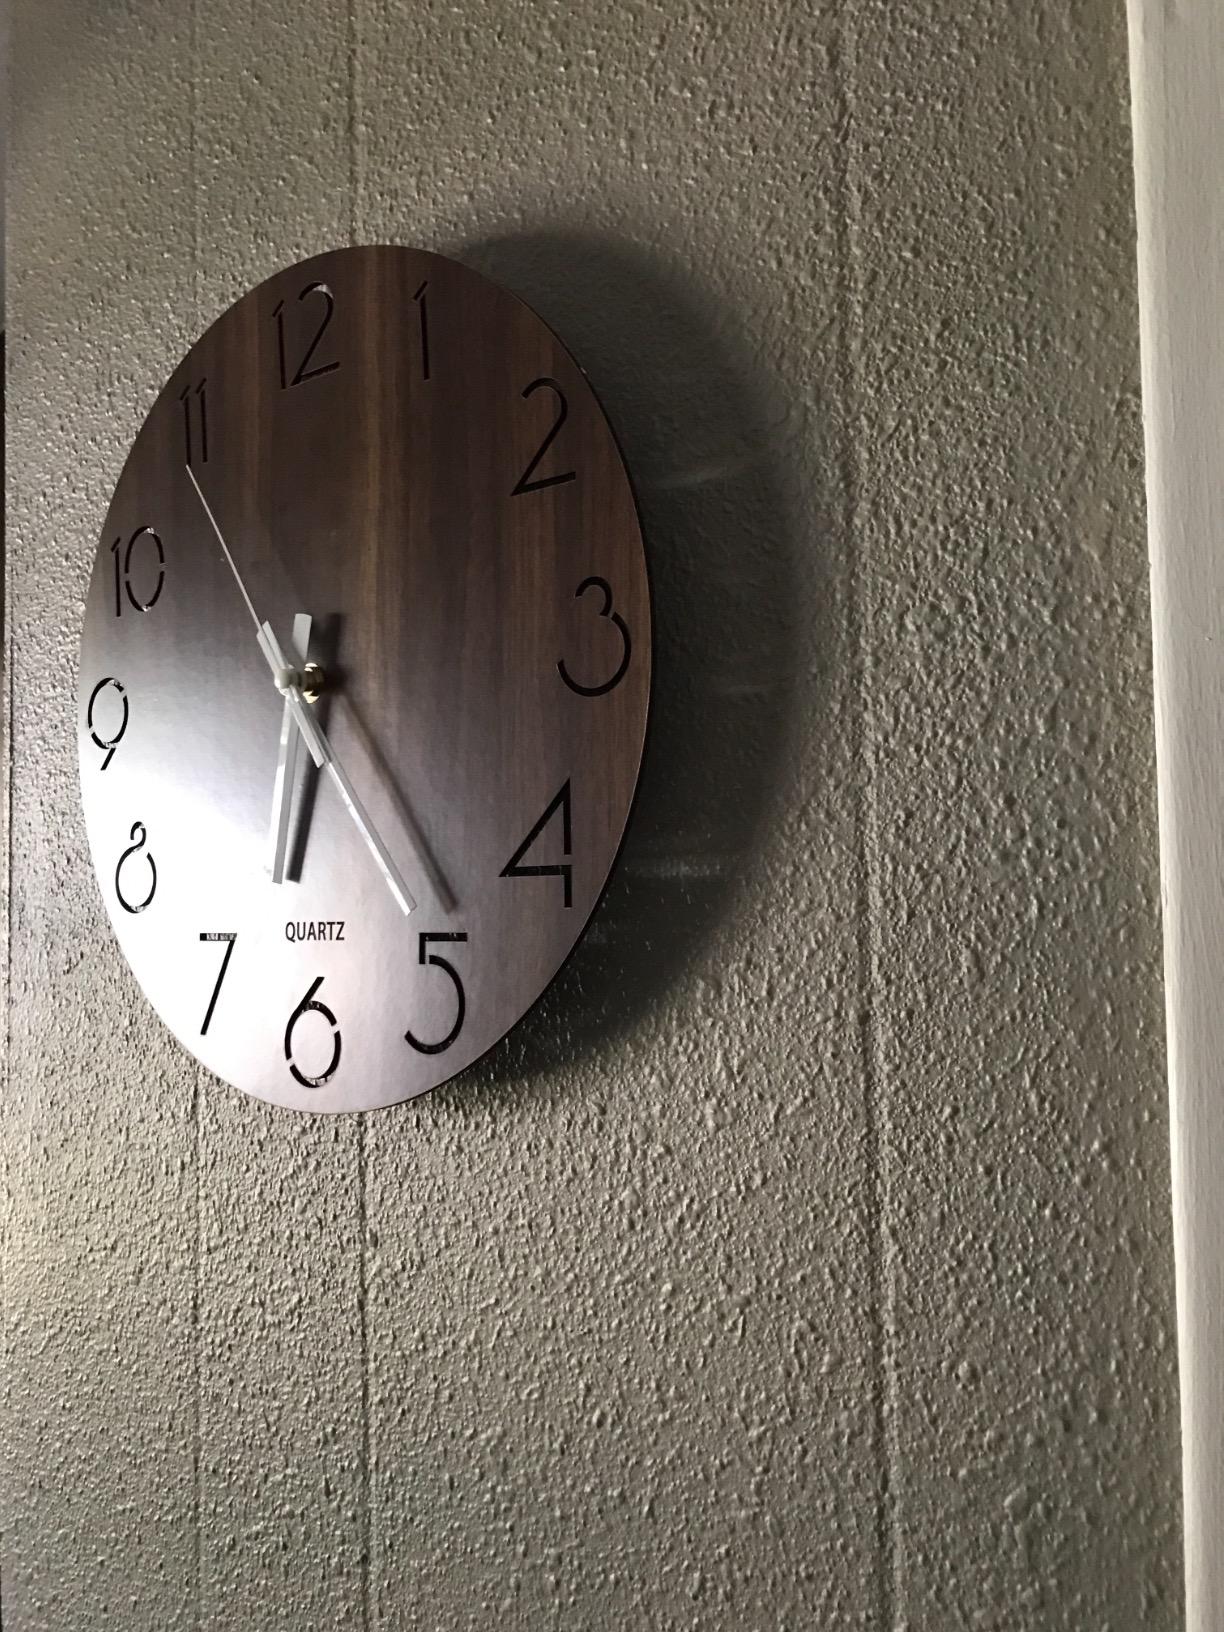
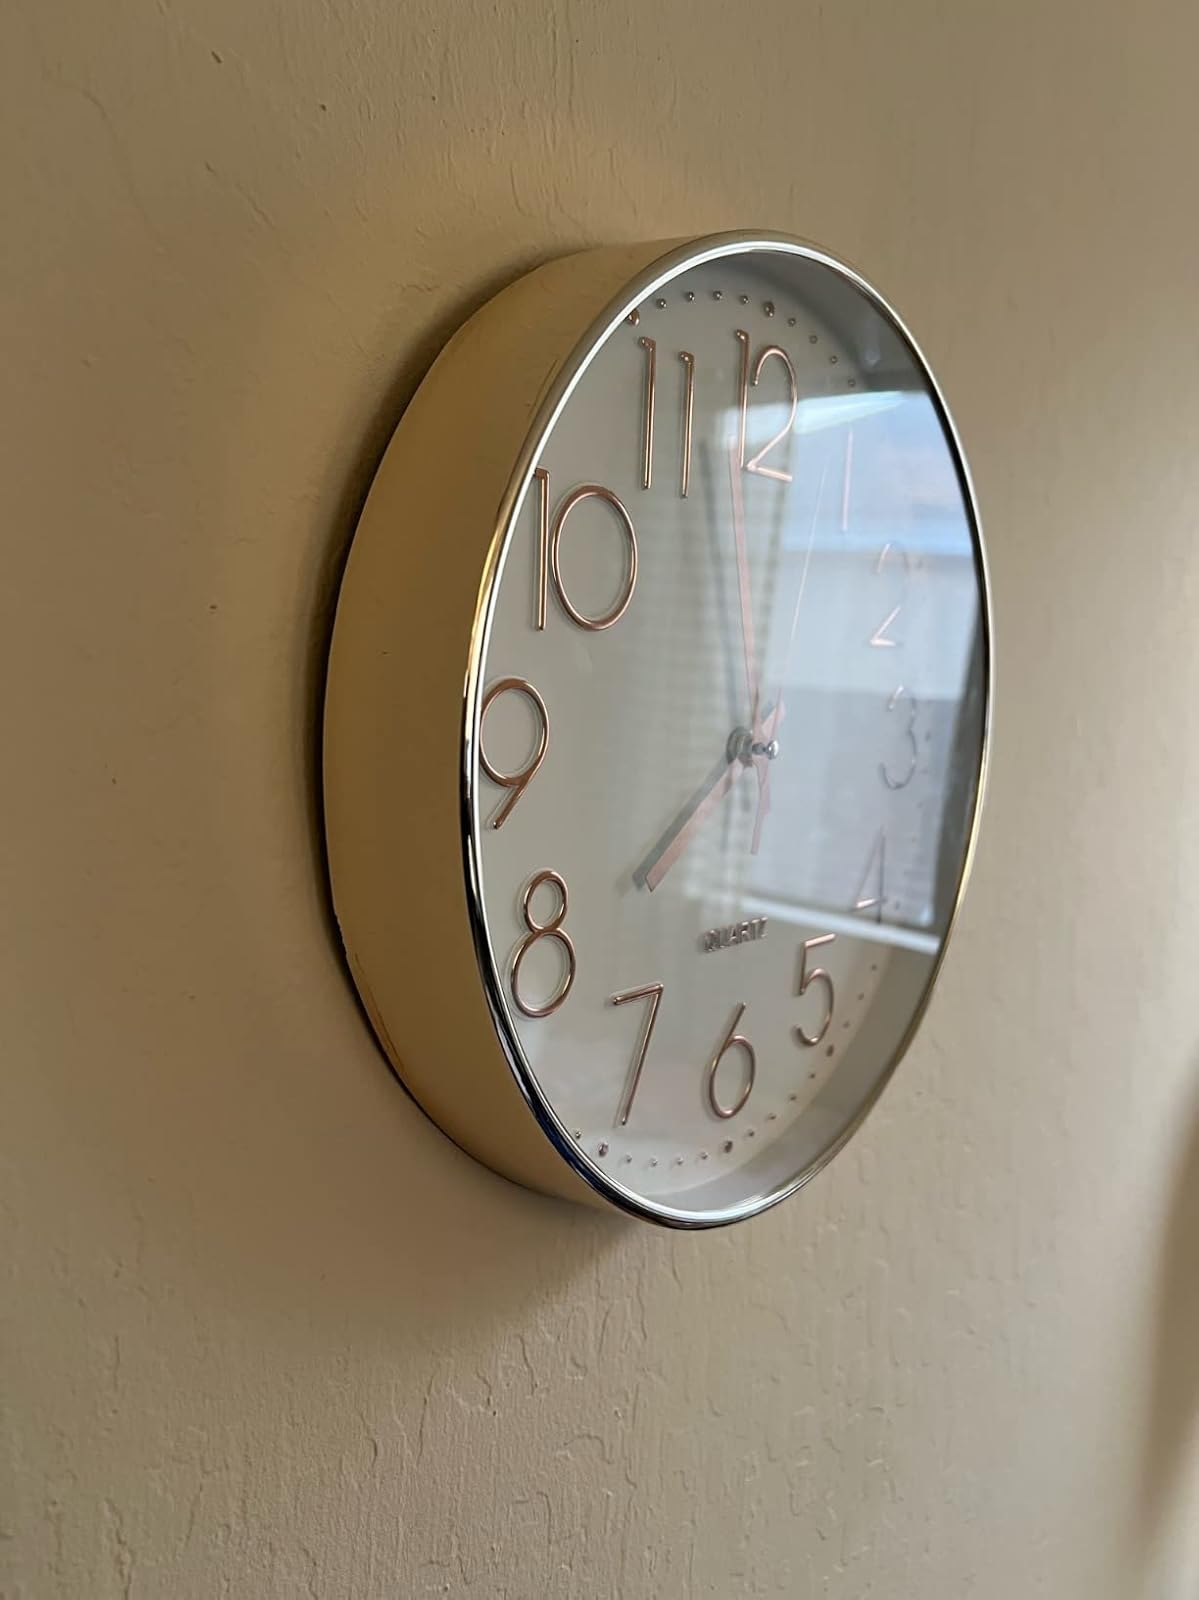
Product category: clock
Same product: no